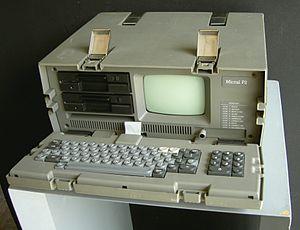
Un ordinateur est un système de traitement de l'information programmable tel que défini par Turing et qui fonctionne par la lecture séquentielle d'un ensemble d'instructions, organisées en programmes, qui lui font exécuter des opérations logiques et arithmétiques. Sa structure physique actuelle fait que toutes les opérations reposent sur la logique binaire et sur des nombres formés à partir de chiffres binaires. Dès sa mise sous tension, un ordinateur exécute, l'une après l'autre, des instructions qui lui font lire, manipuler, puis réécrire un ensemble de données déterminées par une mémoire morte d'amorçage. Des tests et des sauts conditionnels permettent de passer à l'instruction suivante et donc d'agir différemment en fonction des données ou des nécessités du moment ou de l'environnement.